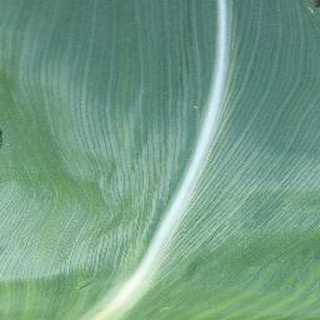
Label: healthy_corn